Transports en Commun de l'Agglomération Rouennaise

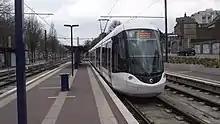
Rouen métro

In 1991, construction of a new tramway system began. This new tramway operates on one line with two southern branches to Saint-Étienne-du-Rouvray and Le Grand-Quevilly. The network runs for 1.7 km underground in the city centre and the remainder on the road surface and reserved track. Rolling stock is of light rail type; the Tramway Français Standard (TFS).